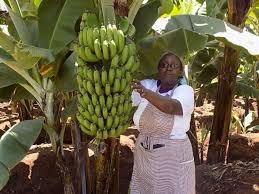
Huyu ni mama ambaye amepiga picha na gomba la ndizi ambayo anafurahia imemea vizuri na labda ataenda kuuza ili kupata pesa kuwalisha na kujinufaisha kiafya.